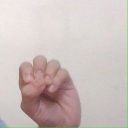
अक्षर: उ